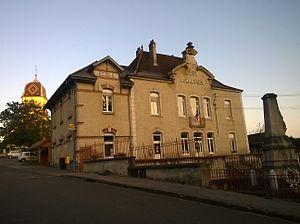
Vellexon-Queutrey-et-Vaudey
Vellexon-Queutrey-et-Vaudey est une commune française, située dans le département de la Haute-Saône en région Bourgogne-Franche-Comté. Ses habitants se nomment les Vellexonnais et les Vellexonnaises.